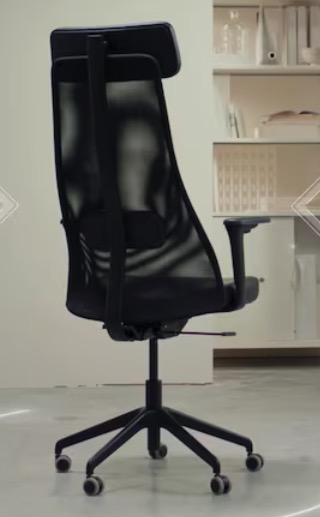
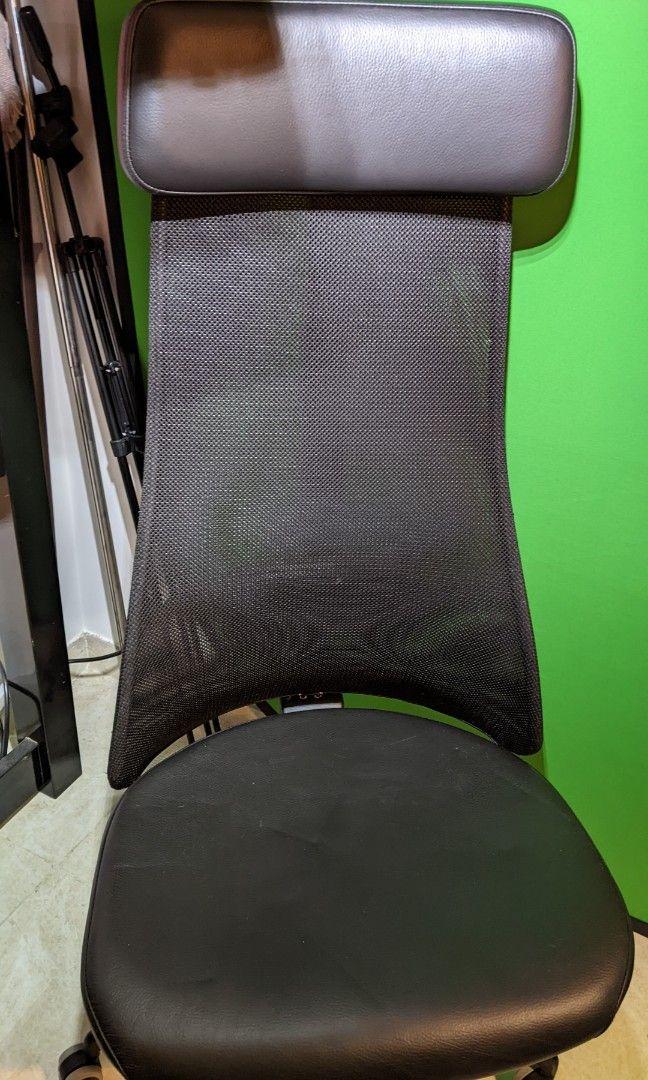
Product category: items_chair
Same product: yes